Alberto Fernández

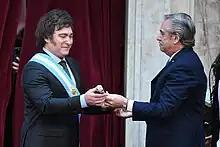
Alberto Fernández hands government to Javier Milei during his inauguration

During the COVID-19 pandemic, Fernandez's government announced a country-wide lockdown, in effect from 20 March until 31 March, later extended until 12 April. The lockdown was further renewed on 27 April, 11 May, 25 May, 8 June, 1 July, 18 July, 3 August, 17 August, 31 August and 21 September, and included several measures including travel, transport and citizen movement restrictions, stay-at-home orders, store closures and reduced operating hours.